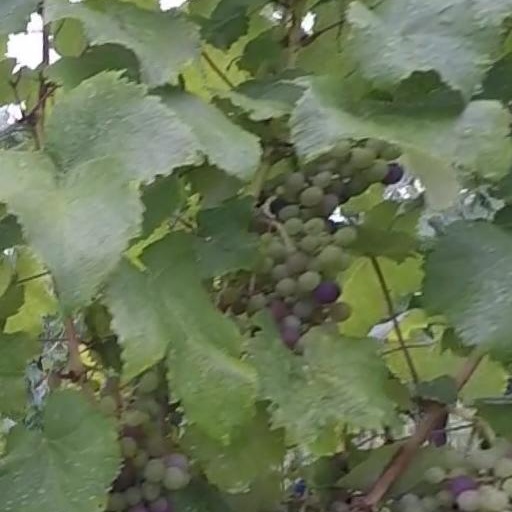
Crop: grape